Napatree Point

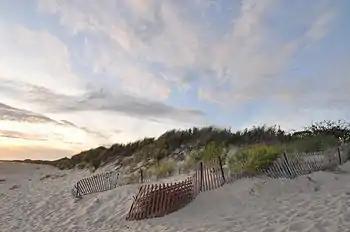
Dunes along Napatree Point at sunset

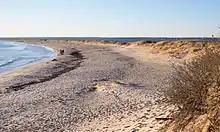
Beach on the south side of the peninsula, facing west

Napatree Point is the southernmost and westernmost point of mainland Rhode Island. Often referred to simply as Napatree, it is a long sandy spit created by a geologic process called longshore drift. Up until the Hurricane of 1938, Napatree was and sickle-shaped and included a long northern extension called Sandy Point, today an island. Napatree now extends westward from the business district of Watch Hill, a village in Westerly, Rhode Island forming a protected harbor.